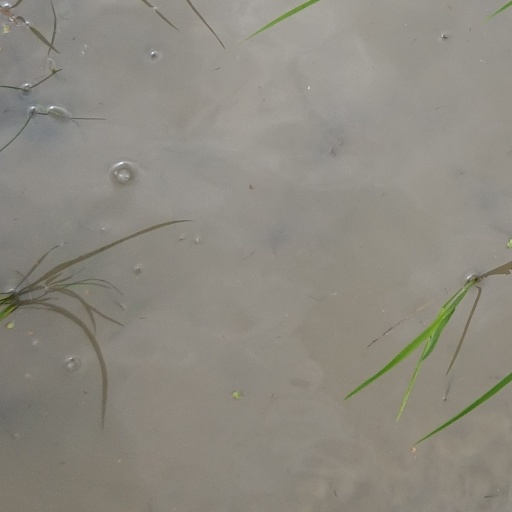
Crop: rice